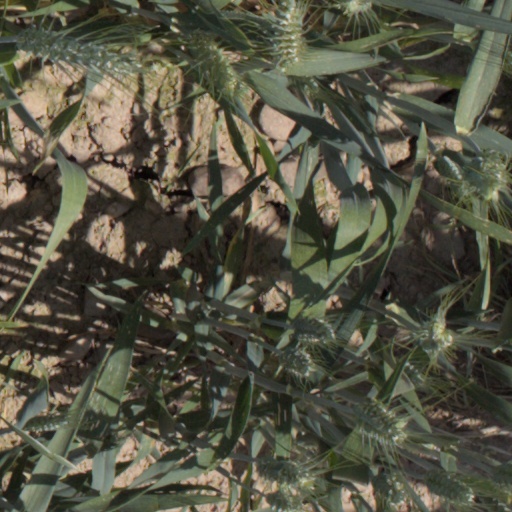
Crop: wheat